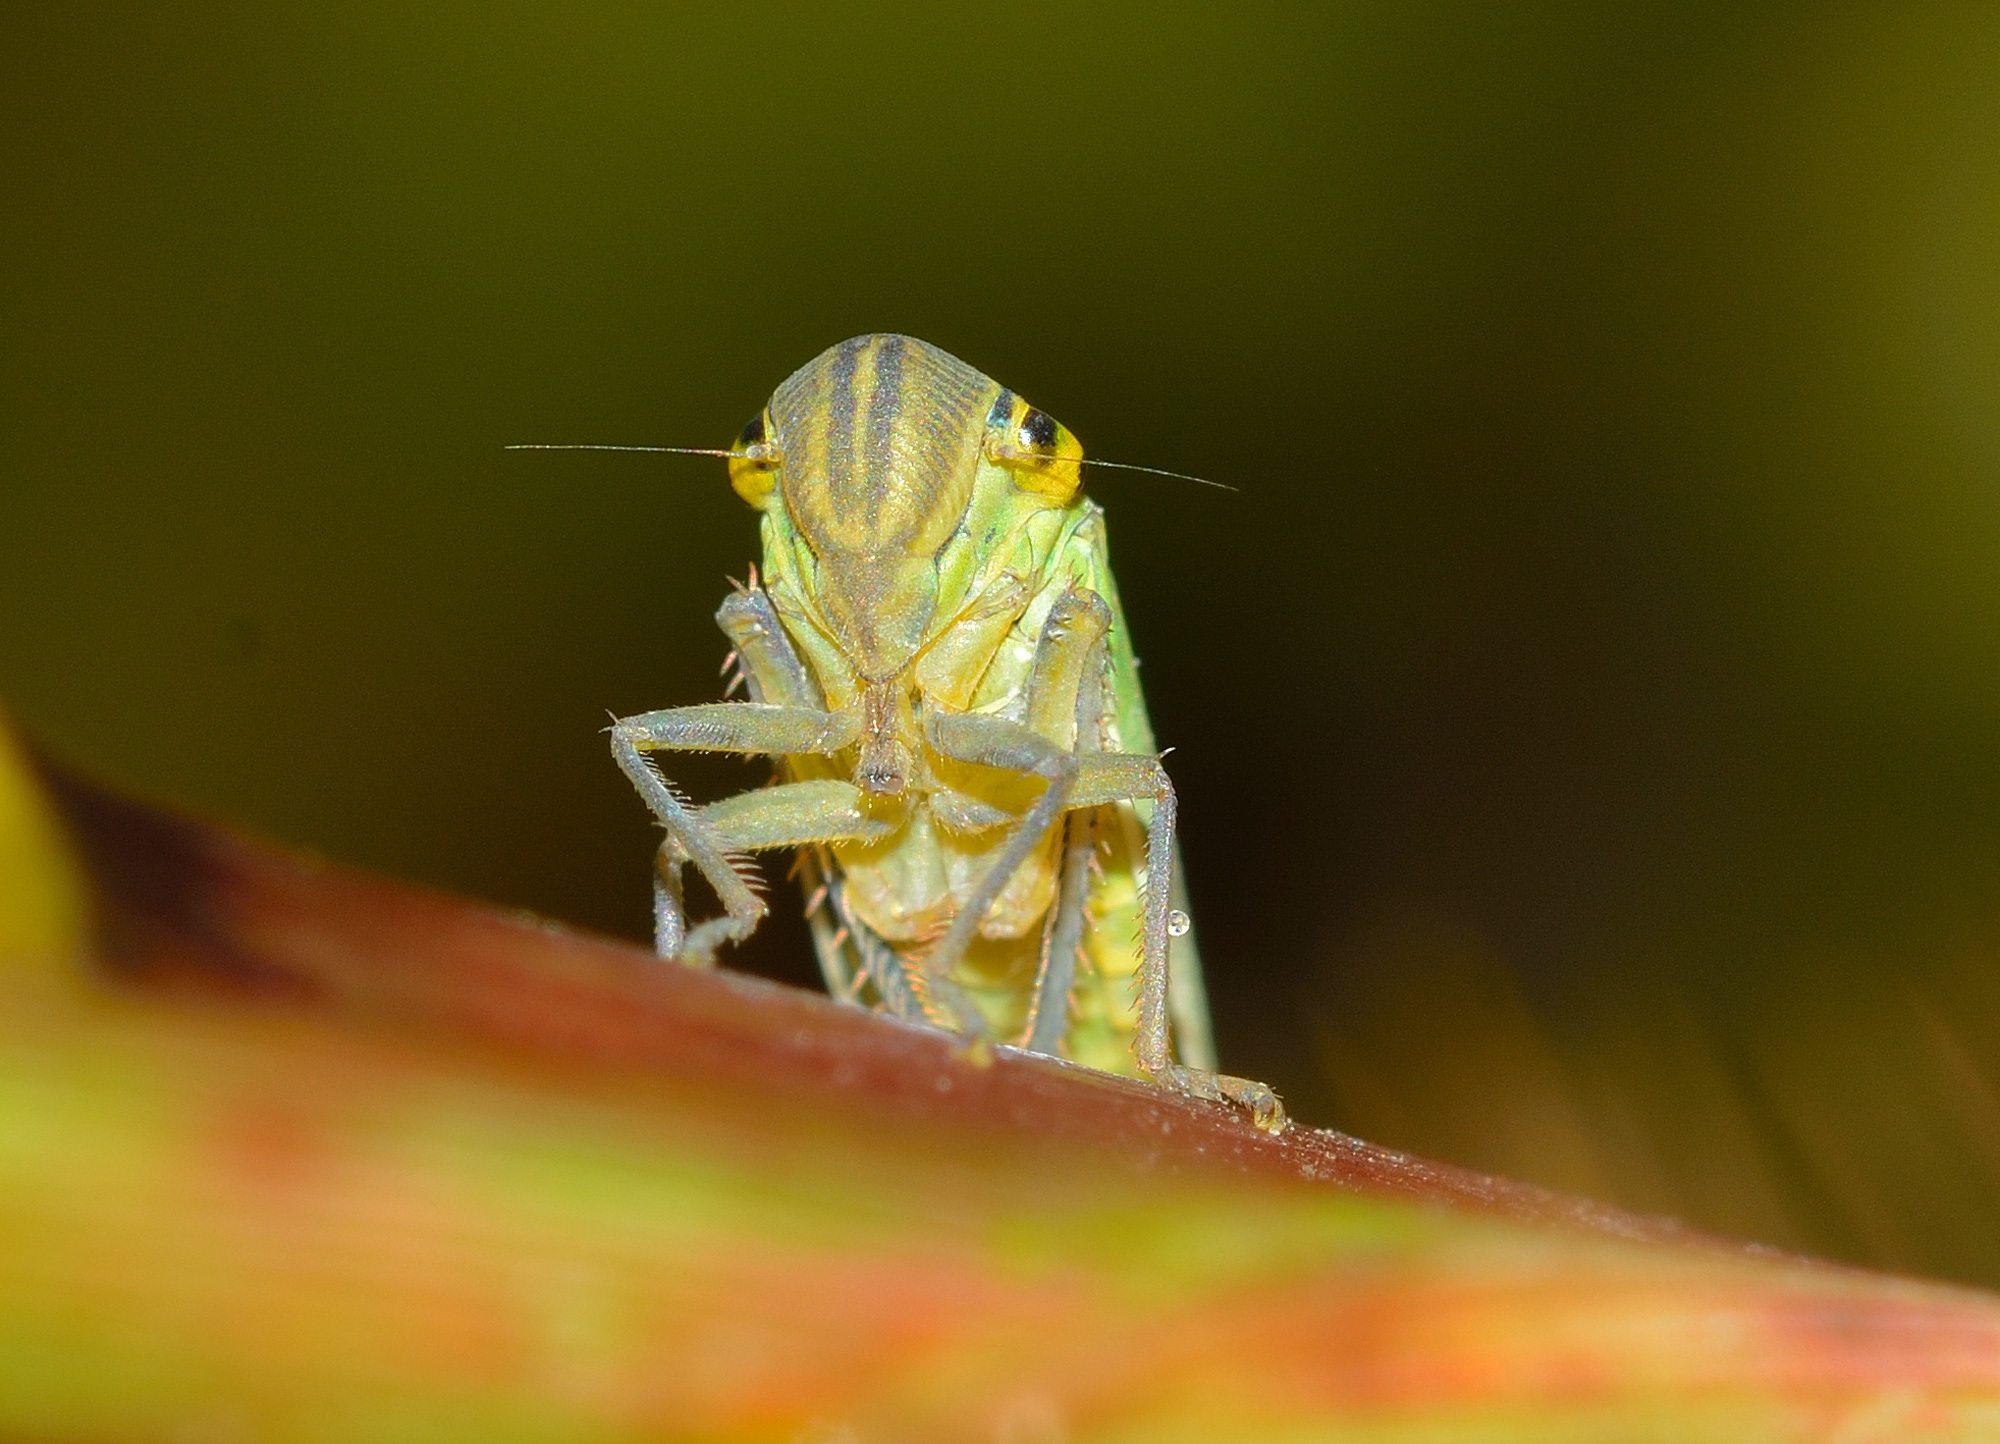
nature, wing, photography, leaf, fly, green, insect, yellow, fauna, invertebrate, close up, insects, grasshopper, macro photography, arthropod, plant stem, net winged insects, true bugs, eurymela